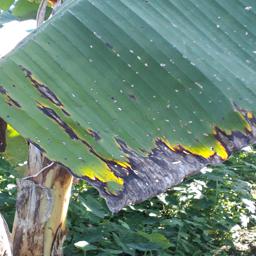
Label: BLACK SIGATOKA